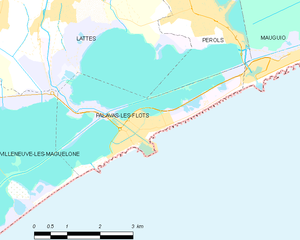
Carte de la commune française de code INSEE 34192 - Palavas-les-Flots
Palavas-les-Flots est une commune française située dans le département de l'Hérault, en région Occitanie, dans le sud-est de la France.